Ken Kutaragi

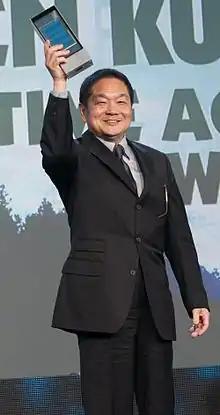
Kutaragi with his Lifetime Achievement Award at the Game Developers Choice Awards 2014

is a Japanese engineering technologist and businessman, currently president and CEO of Cyber AI Entertainment. Formerly the chairman and CEO of Sony Computer Entertainment (SCE), the video game division of Sony, Kutaragi is known as "The Father of the PlayStation" having overseen the development of the original console and its successors and spinoffs until departing the company in 2007, shortly after the PlayStation 3 was released.